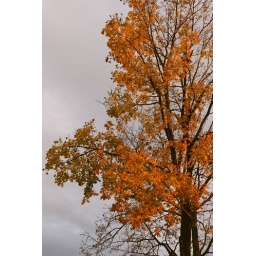
Went outside at just that point in the evening when the pink of the sun is hitting the houses and leaves.